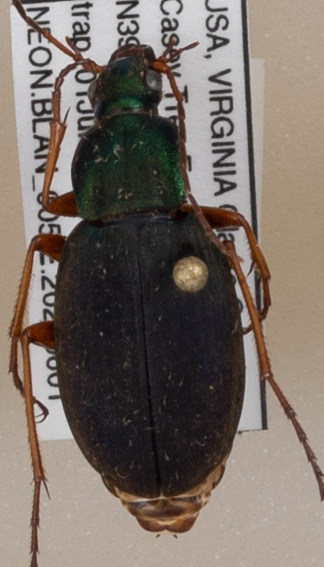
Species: Chlaenius aestivus
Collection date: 2021-06-01 04:00:00
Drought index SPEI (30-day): -0.656
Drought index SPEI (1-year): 0.32
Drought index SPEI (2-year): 0.348